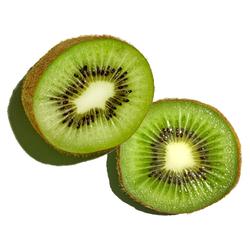
Label: Kiwi